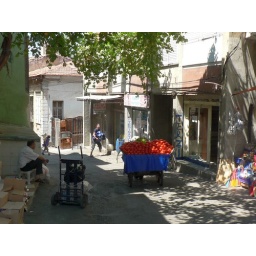
We are flying home tomorrow, but we will come back to Turkey in September.